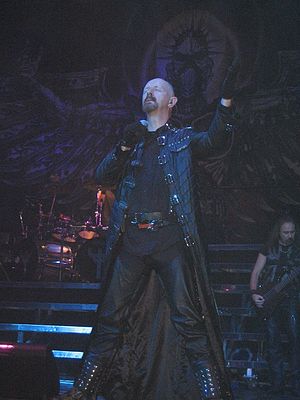
Judas Priest / Biografi / Killing Machine og første livealbum (1979)
Forsanger Rob Halford i det lædertøj som blev karakteristisk for bandet fra Killing Machine og til i dag.
Judas Priest er et britisk heavy metal-band dannet i 1969 eller 1970 i Birmingham. Usikkerheden skyldes at guitarist K. K. Downing og bassist Ian Hill dannede bandet Freight i 1969, men først fandt deres forsanger og nye navn i 1970.